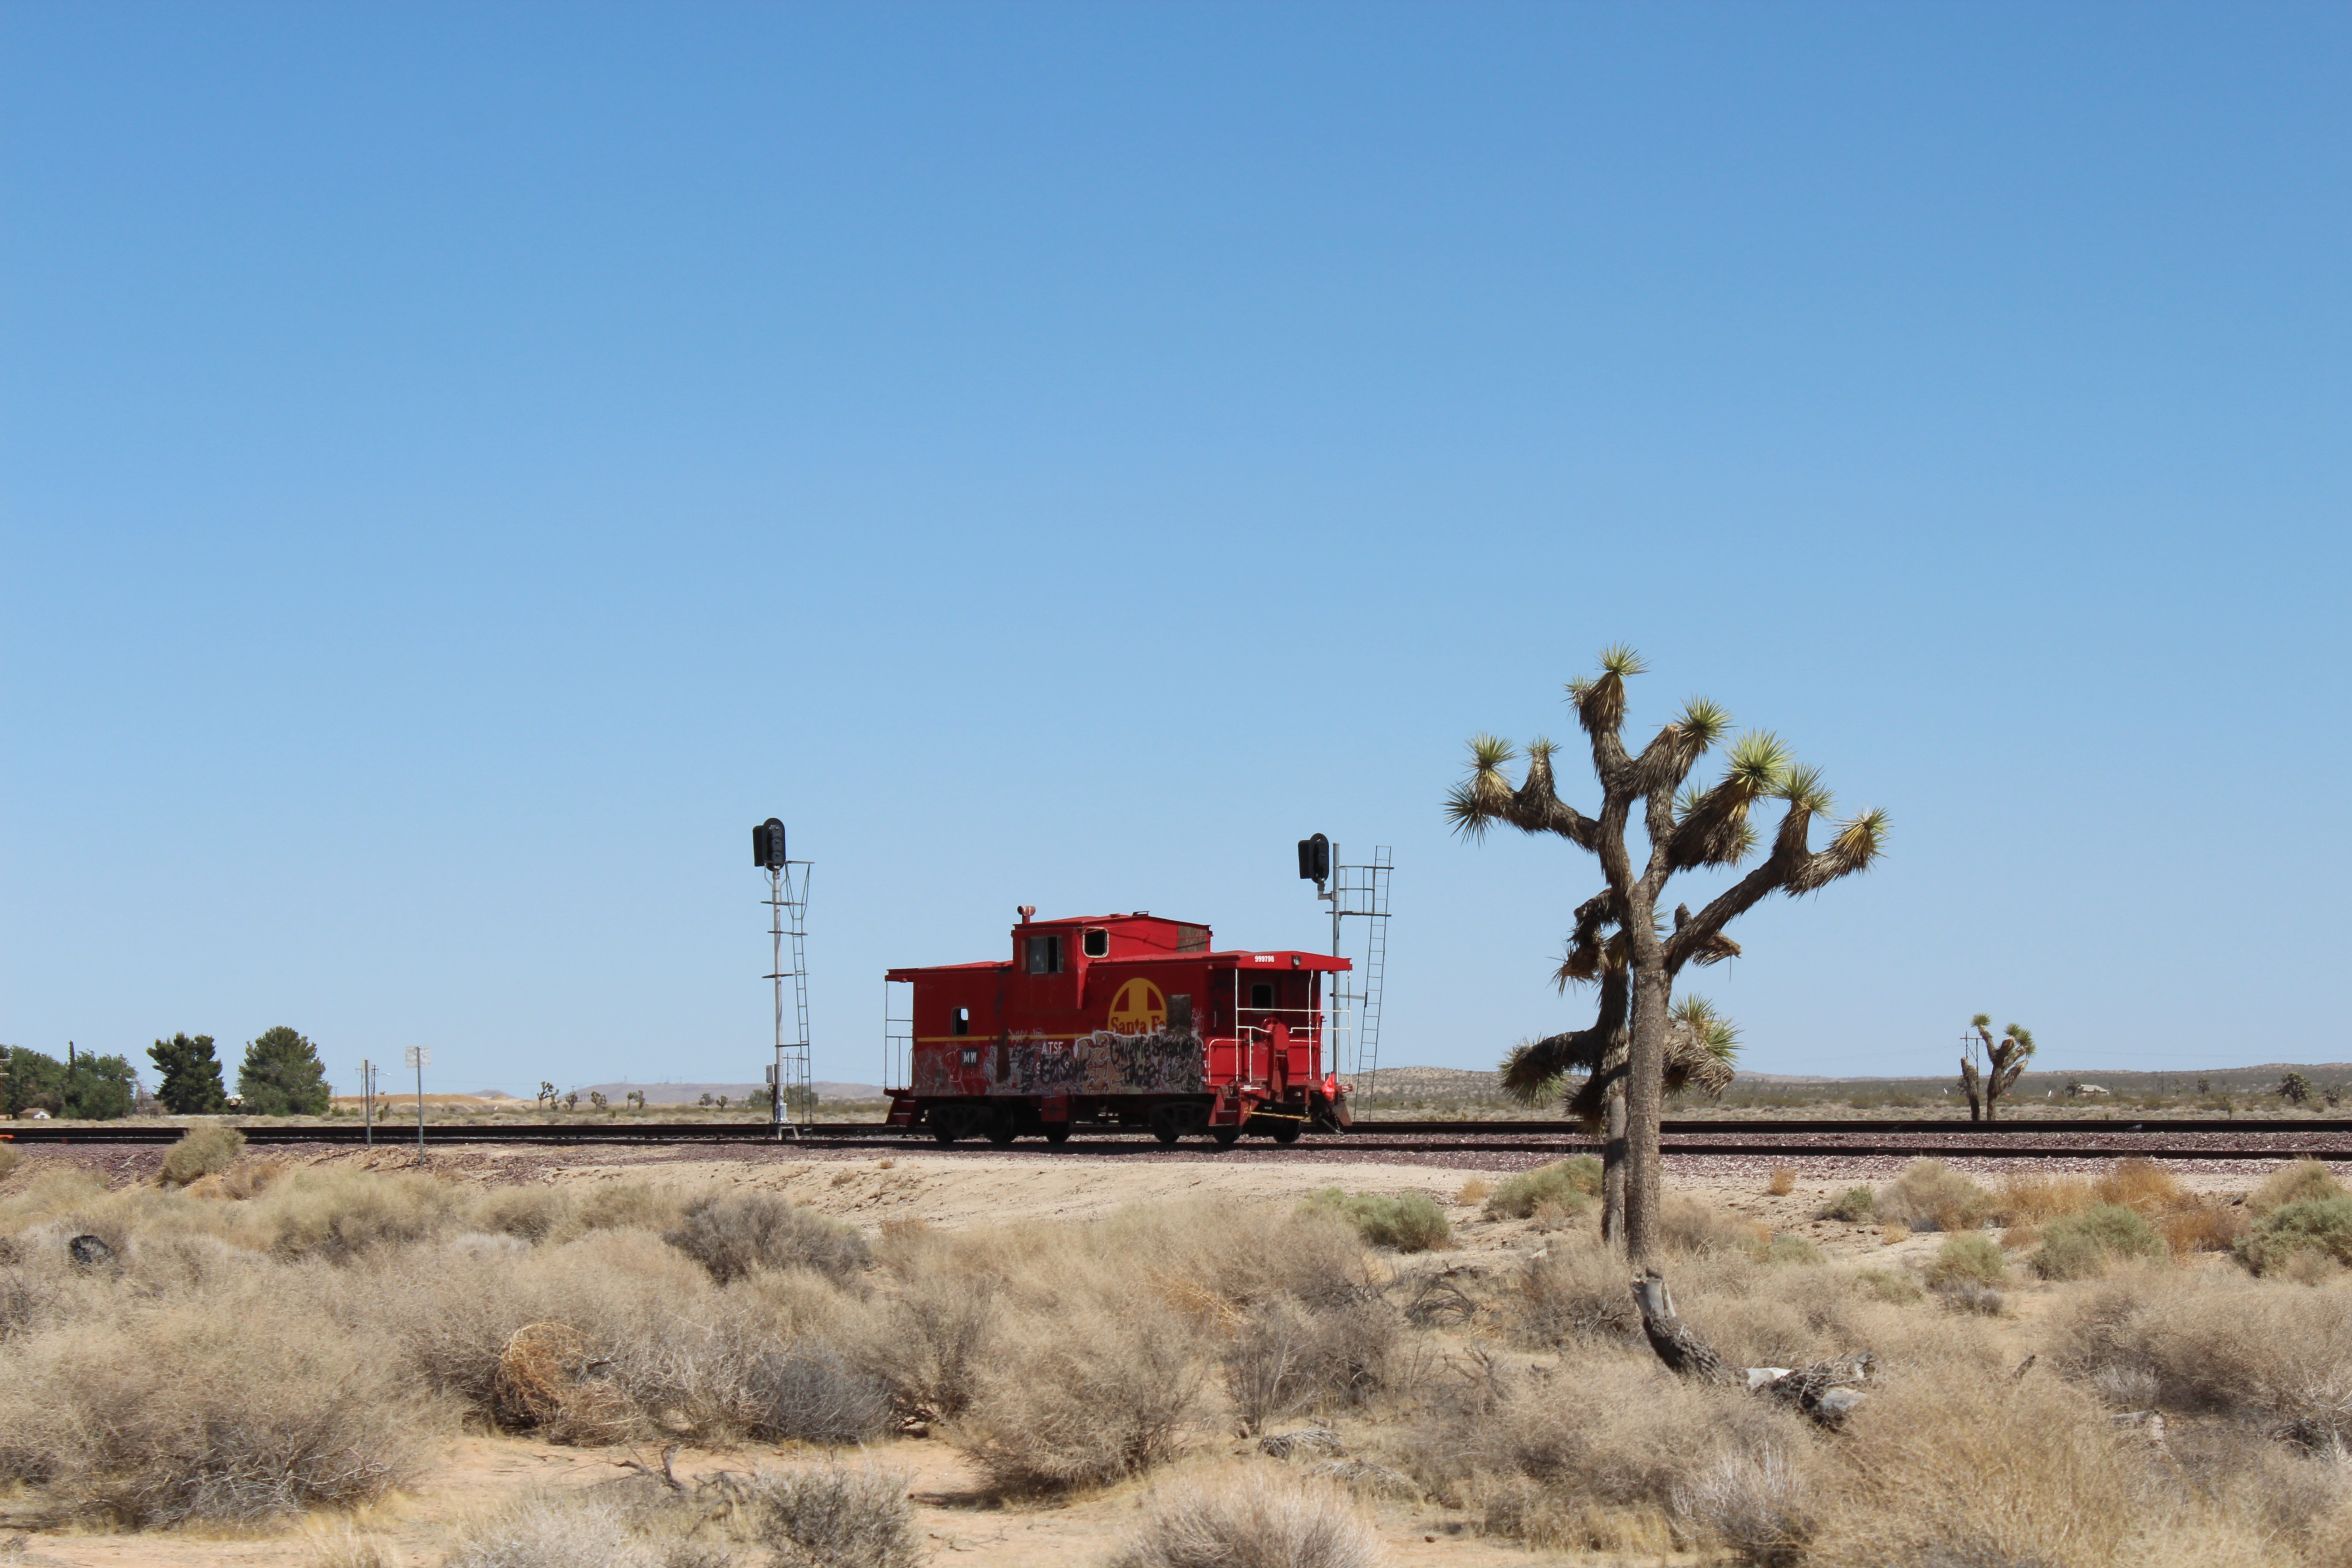
landscape, railway, field, rail, train, travel, transportation, transport, vehicle, route, mojave desert, tracks, engine, locomotives, rural area, grass family